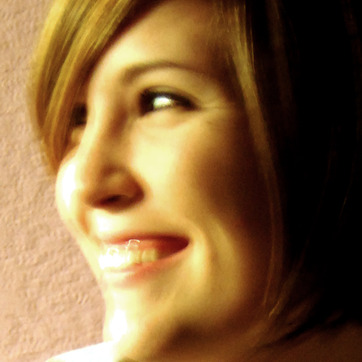
Material: skin